Conservation in the United States

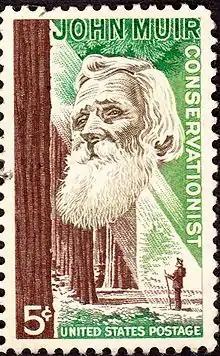
John Muir

The goal of ecotourism is to attract appreciation and attention to specific sites, which may include protected land for conservation, while minimizing the impact that tourism has on the land. It is a form of conservation because the area may be protected while tourists or businesses are also using the land for lodging or other types of accommodations that utilize resources in any way. This movement has gained international traction and recognition. The United Nations declared 2002 the International Year of Ecotourism. Ecotourism seeks to balance an interest and appreciation of protected lands with a commitment to preserving them. A study conducted by the University of Georgia reported that environmentalists should team up with ecotourists in order to have the best chance to preserve fragile ecosystems and lands. Tourism provides economic incentives to conserve lands, for if protected lands are seen as revenue-generating tourist destinations, there is monetary reason to ensure their conservation. Also, rather than simply relying on environmental messaging, ecotourism allows conservationists to pursue a leisurely and economic message.